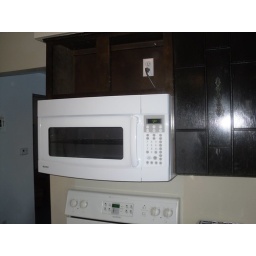
Shortened old Cabinet in kitchen and gave them a microwave with vent over the stove